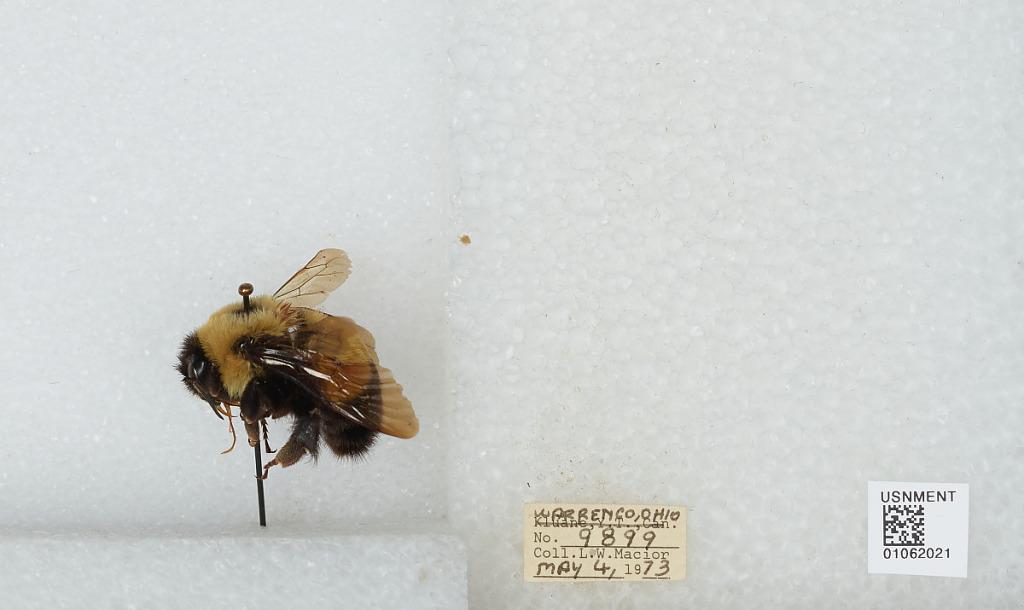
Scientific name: Bombus (Bombus) affinis Cresson
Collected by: L. Macior
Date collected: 1973-5-4
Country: United States
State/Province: Ohio
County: Warren
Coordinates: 39.4242, -84.1856